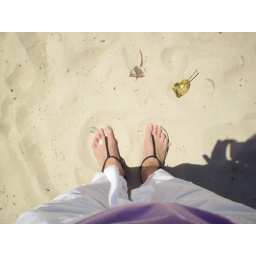
The beach near Carly's house